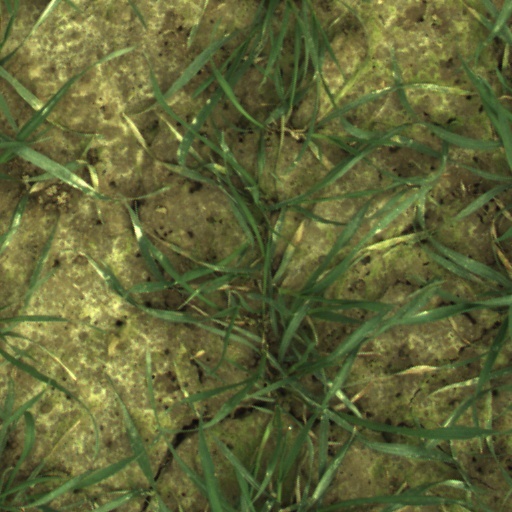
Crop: wheat